Léot of Brechin

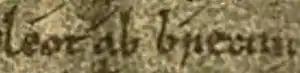
Léot's name as it appears in the "Book of Deer".

Léot of Brechin is the first known Abbot of Brechin. He appears in three charters. The first of these is a Scoto-Latin charter recorded in the "notitiae" on the "Book of Deer", a charter which explicitly dates to "the eighth year of the reign of David" (1131) which styles him "Léot ab Brecini". The second of these is a charter of King David I of Scotland, dated by Archibald Lawrie to 1150, granting the lands of "Nithbren" and "Balcristin" to Dunfermline Abbey, where he is called "Leod abbate de Breichin". The third of these is a charter granted by King David to the church of St. Mary of Haddington dating to 1141 mentions a "Leod de Brechin".